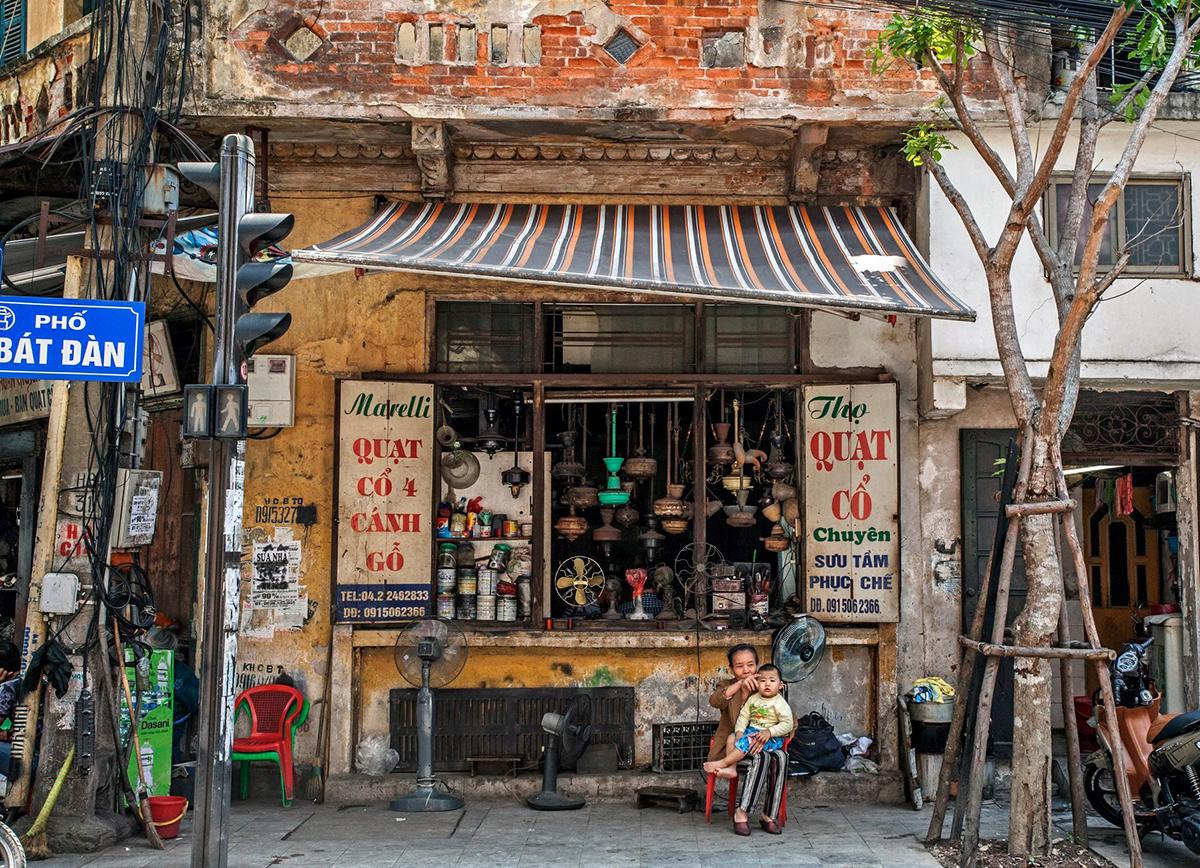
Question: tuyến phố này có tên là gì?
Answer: phố bát đàn